Electric clock

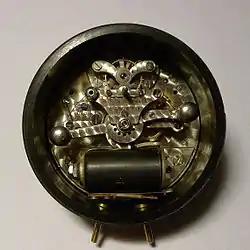
Electromechanical self-winding clock movement from Switzerland.

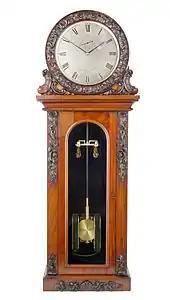
One of Alexander Bain's early electro­magnetic clocks, from the 1840s

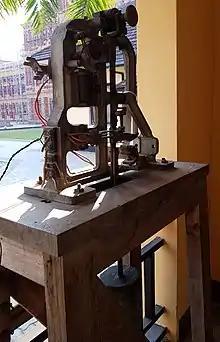
Gents' of Leicester Pulsynetic, C40A, Waiting Train, Turret Clock (1940s/50?). Photographed in the Ministers' Building (The Secretariat), Yangon.

In 1814, Sir Francis Ronalds of London invented the first electric clock. It was powered with dry piles, a high voltage battery with extremely long life but the disadvantage of its electrical properties varying with the weather. He trialled various means of regulating the electricity and these models proved to be reliable across a range of meteorological conditions.